Durif

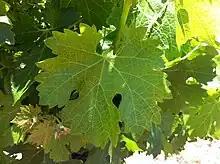
Durif leaf.

In Israel, Petite Sirah had a history much like that in California—historically used as a blending grape to add body to inferior wines. However, Petite Sirah has recently experienced somewhat of a revival, both in high-end blends and bottled as a single or majority variety. The UC Davis-trained winemaker and Ph.D. chemist Ya'ir Margalit, familiar with the grape from his time in California, showed that Petite Sirah need not be consigned to jug wine when he blended small portions into his reserve Cabernet Sauvignon. In 2002 winemaker Assaf Paz made his first varietal Petite Sirah in his family winery Vitkin winery and in 2004 in Carmel winery where his was employed. Seeing that Israeli "terroir" could grow great Petite Sirah, wineries such as Lewis Pasco the founding winemaker at Recanati followed suit with a Petite Sirah/Zinfandel blend, while others like Sea Horse, Carmel, Tishbi have made single-varietal Petite Sirah in addition to using it for blending.